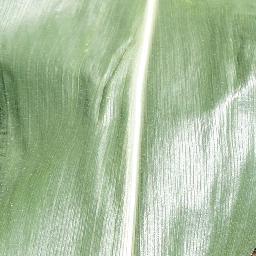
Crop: corn
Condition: (maize)_healthy